Hurricane Luis

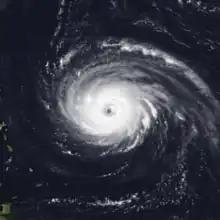
Luis near peak intensity east of the Lesser Antilles on September 3

Hurricane Luis was a long lived and powerful tropical cyclone that was the strongest hurricane to make landfall and the third-most intense hurricane recorded during the 1995 Atlantic hurricane season. The storm, along with Humberto, Iris, and Karen, was one of four simultaneous tropical systems in the Atlantic basin.